Sam Zamarripa

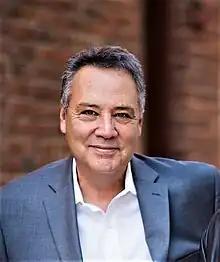
Zamarripa in March 2017

Samuel Zamarripa is an American entrepreneur, author, and former politician. He is currently the Proprietor of Doghobble Vineyard and Farm in Dahlonega, Georgia. He served as the CEO of Intent Solutions in Atlanta, Georgia from 2017 - 2021. In 2018, Zamarripa lead the acquisition of Mundo Hispanico from the Cox Media Group and now serves as its Chairman of the media enterprise.